Bayble Island

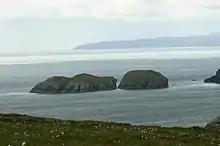
Bayble Island from Upper Bayble

Bayble Island is an uninhabited island off the south coast of the Eye Peninsula of Lewis, in the Outer Hebrides of Scotland.